The Goddess (short story)

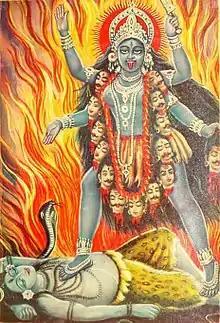
Modern depiction of the Hindu goddess Kali, shown standing atop Shiva, wearing a necklace of severed heads, in front of a fiery background (bazaar art, c.1940's)

The story is told from a third-person omniscient point-of-view, with the 43-year-old Claudia as the focal character.